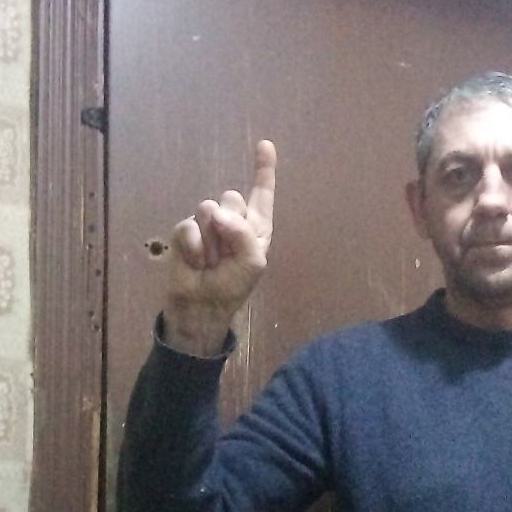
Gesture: one